1996 SEC Championship Game

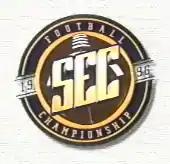
1996 SEC Championship logo

The 1996 SEC Championship Game was won by the Florida Gators 45–30 over the Alabama Crimson Tide. The game was played in the Georgia Dome in Atlanta, on December 7, 1996, and was televised to a national audience on ABC.